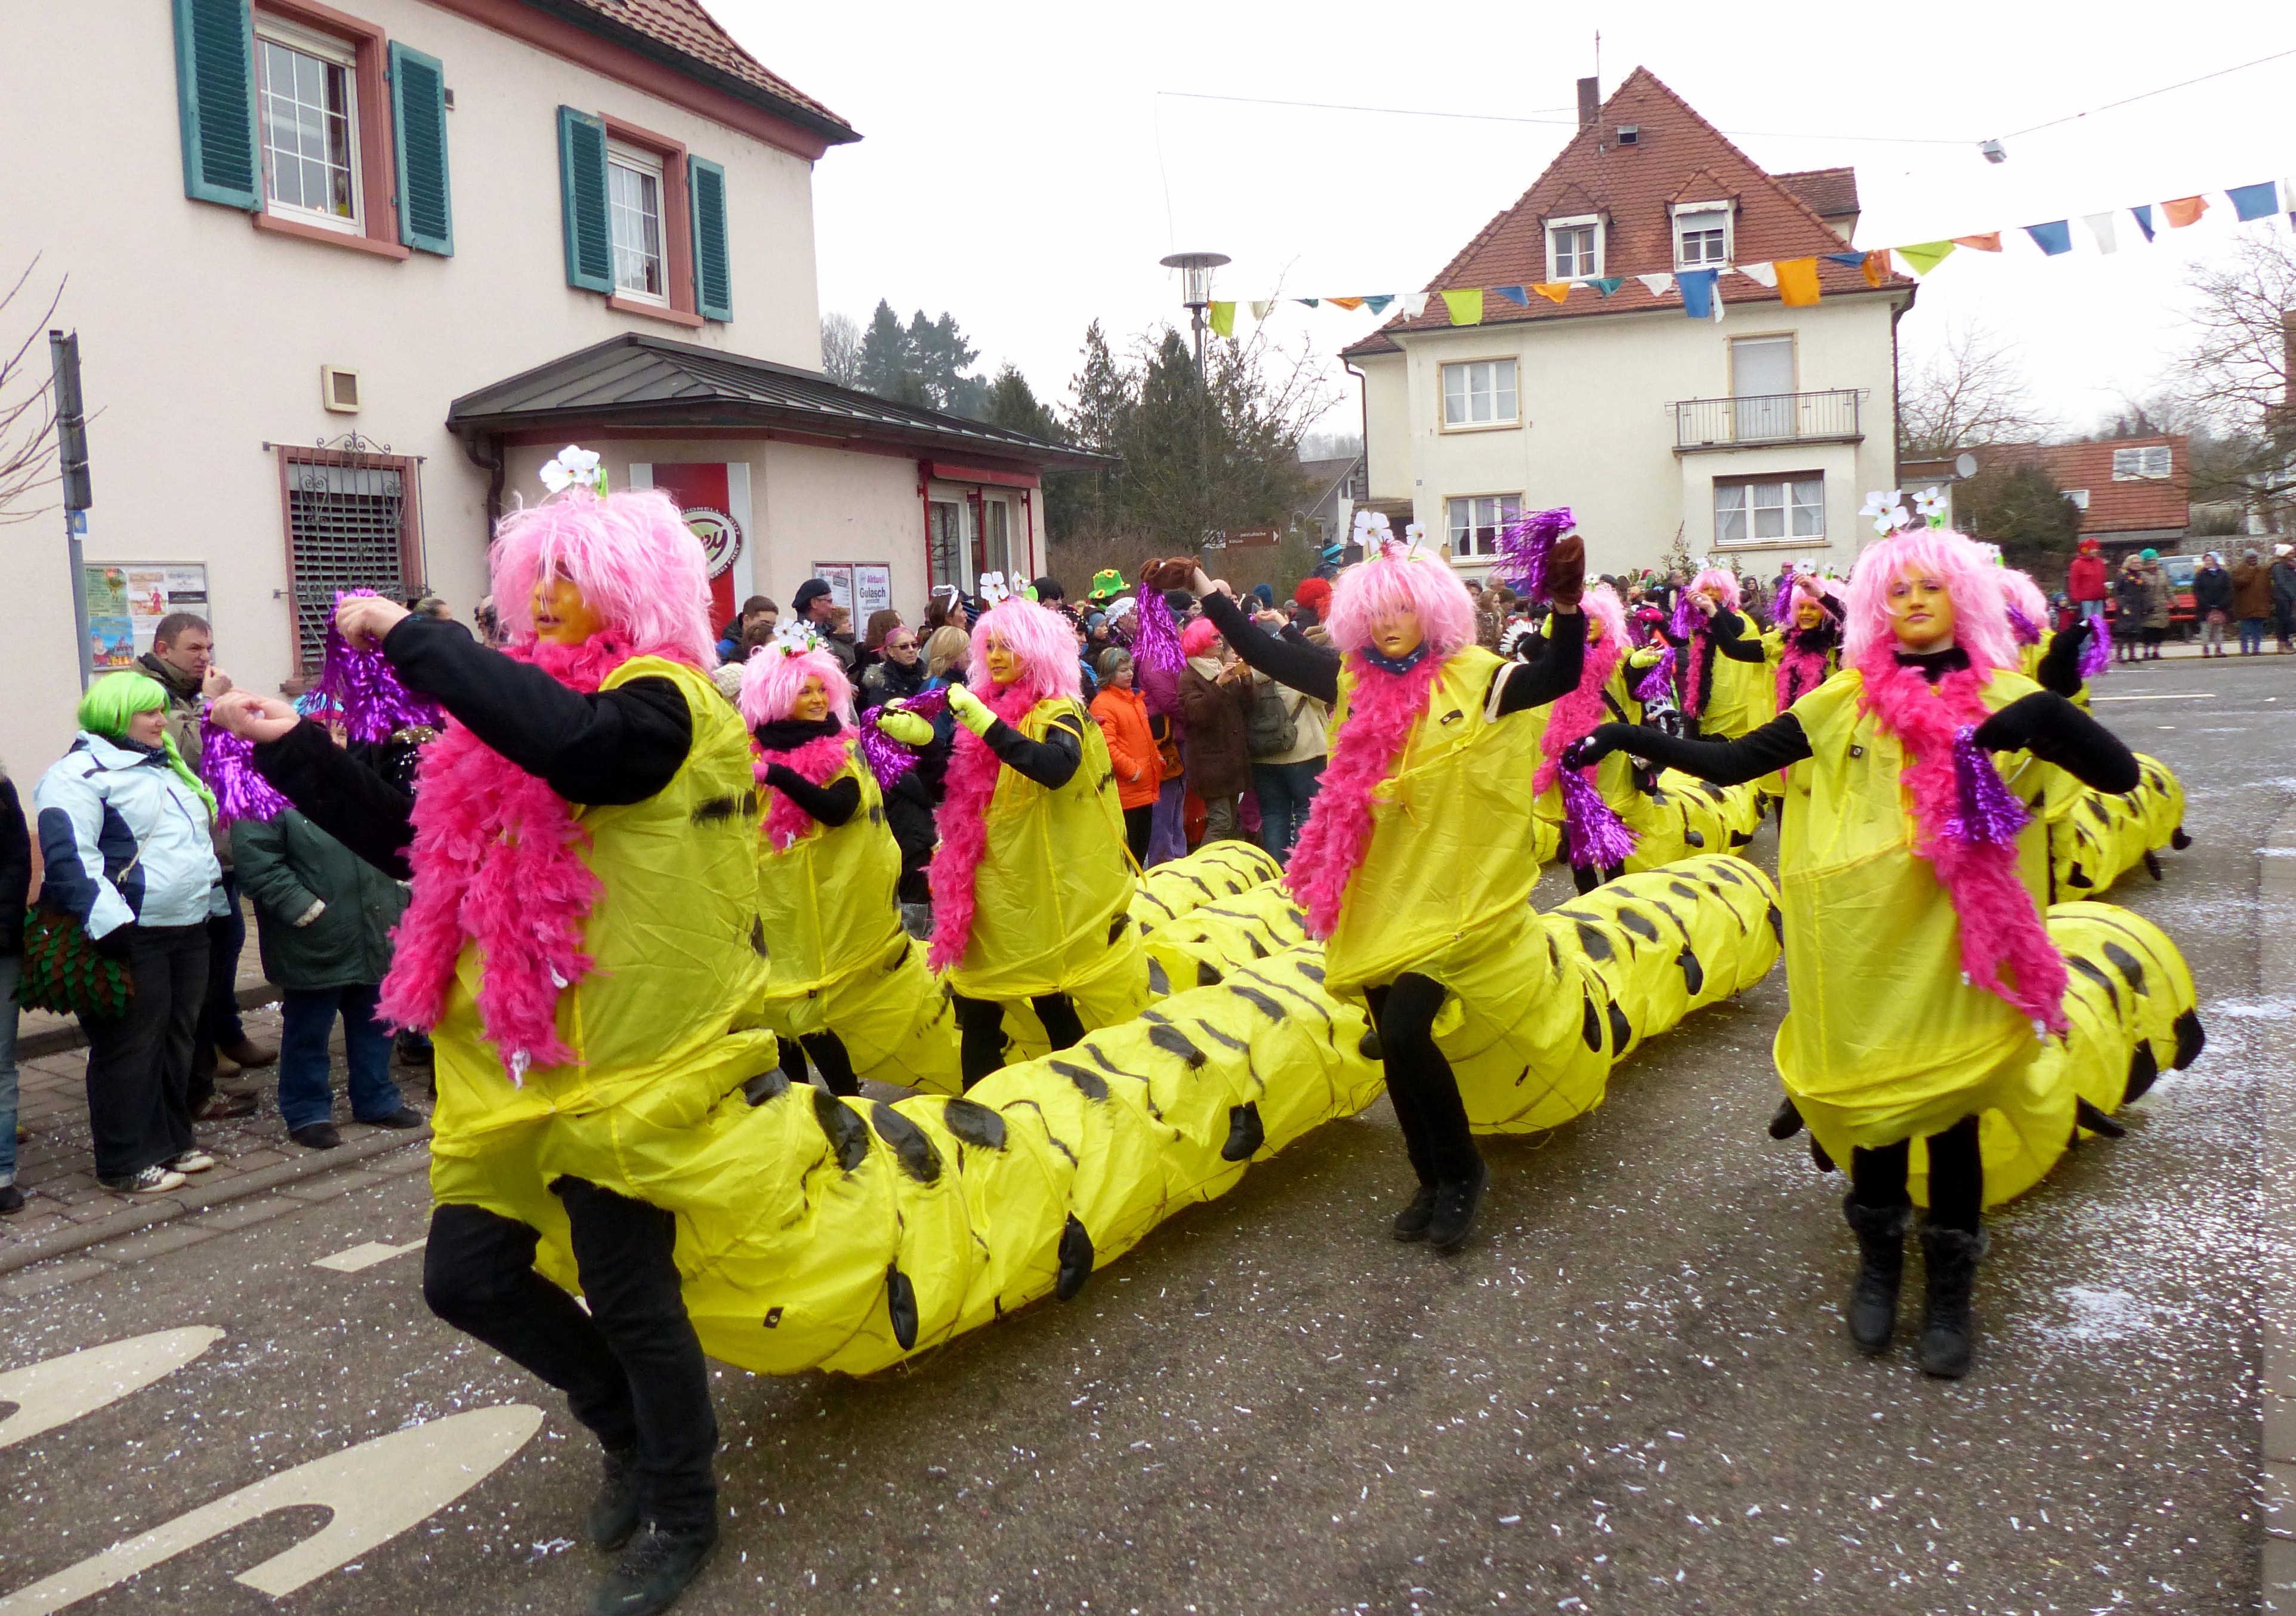
carnival, festival, event, costume, marching, centipede, guild group, strassenfasnet